Jessica Jones

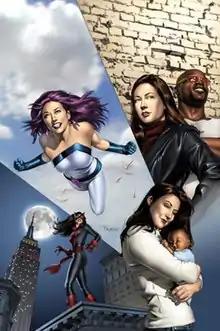
Artwork from "The Pulse" #14 (May 2006). Pictured clockwise from top left: Jones as Jewel; with husband Luke Cage; with daughter Danielle; as Knightress. Art by Mike Mayhew.

Jessica Campbell Jones-Cage, professionally known as Jessica Jones, is a superheroine appearing in American comic books published by Marvel Comics. The character was created by writer Brian Michael Bendis and artist Michael Gaydos and first appeared in "Alias" #1 (November 2001) as part of Marvel's Max, an imprint for more mature content, and was later retroactively established to have first appeared in "The Amazing Spider-Man" #4 (June 1963) in the Silver Age of Comic Books as an unnamed classmate of Peter Parker, created by writer-editor Stan Lee and artist Steve Ditko. Within the context of Marvel's shared universe, Jones is a former superhero who becomes the owner (and usually sole employee) of Alias Private Investigations. Bendis envisioned the series as centered on the private investigator superhero Jessica Drew, designing and characterising Jones as a reinvention of Drew returning to her P.I. origins, only deciding to make her a new P.I. character once he realized that the main character he was writing had a distinct-enough voice and background to differentiate her from Drew, though deciding to still name the character Jessica (after Drew) on the basis of how "two [people] can have the same first name".